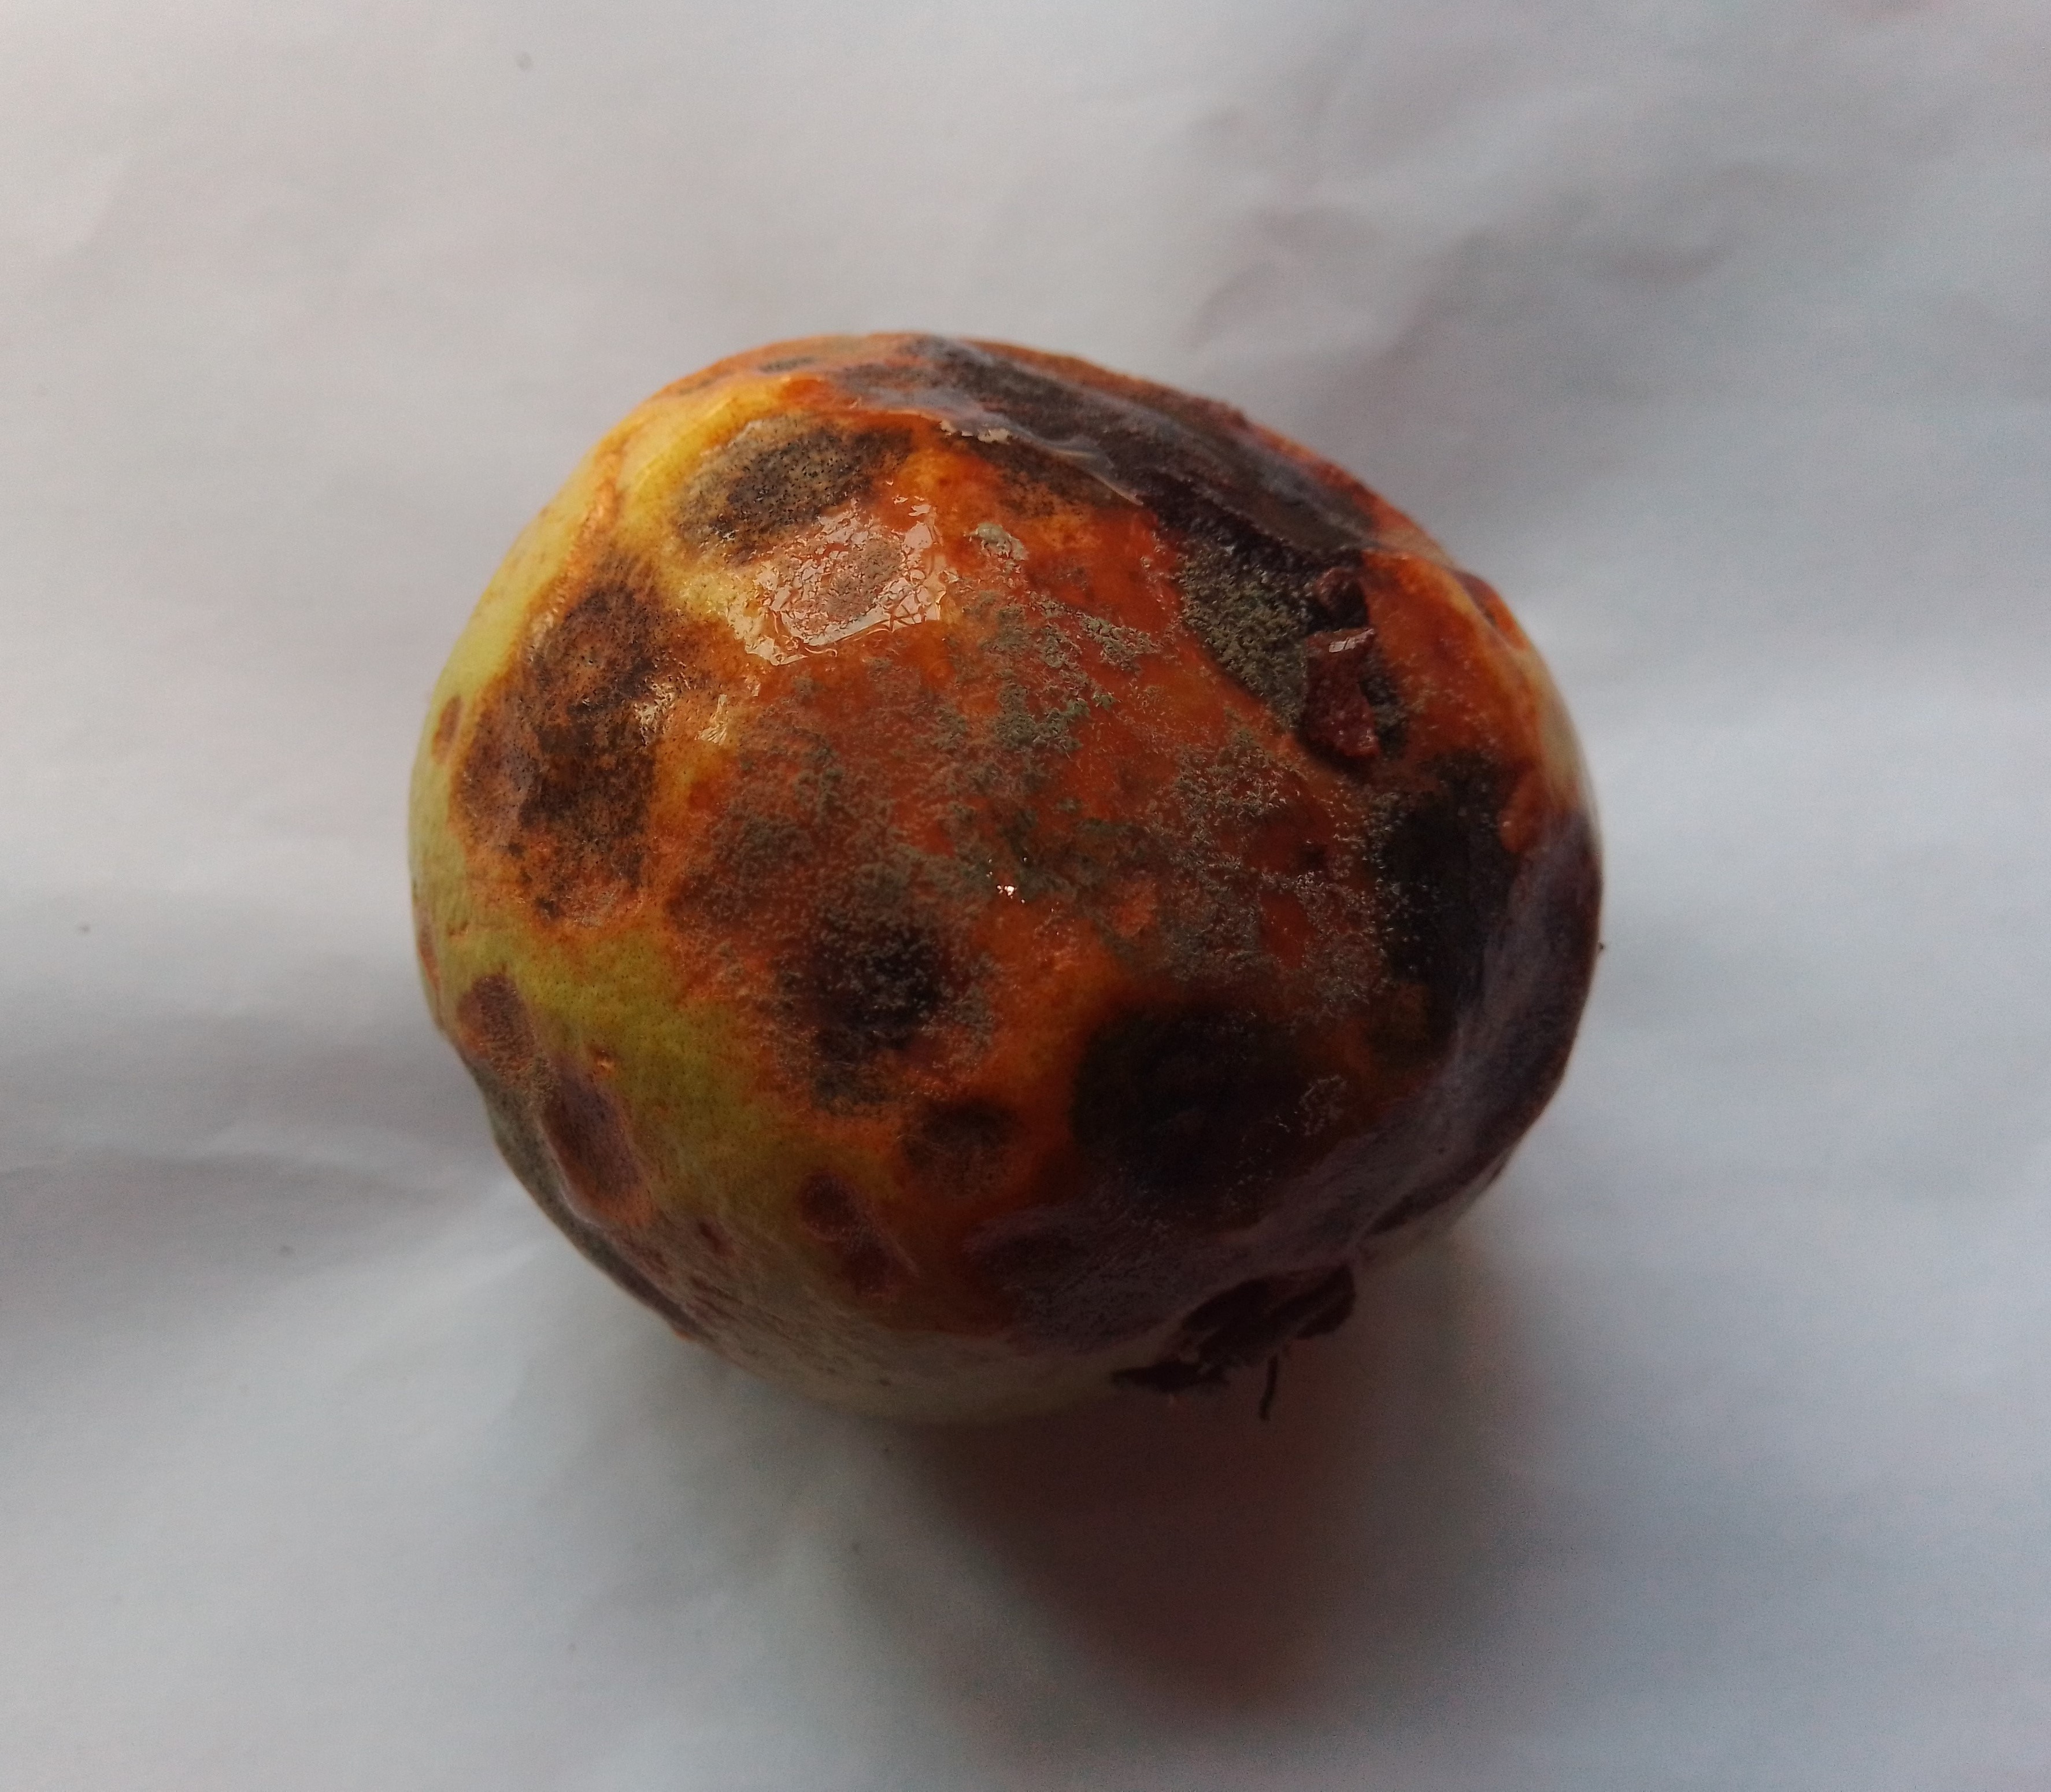
Fruit: guava
Condition: rotten